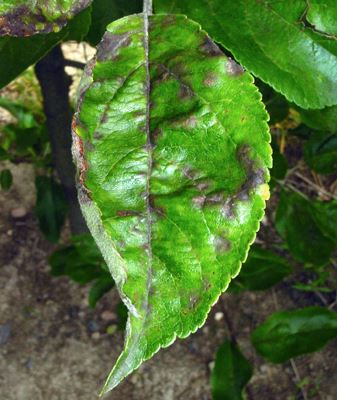
Plant: Apple
Disease: apple scab